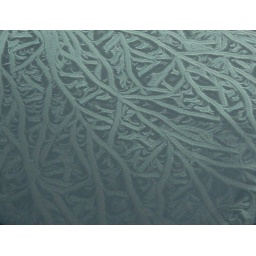
Saw this on Matthew's car sun roof as I looked out of the bedroom window in the morning.